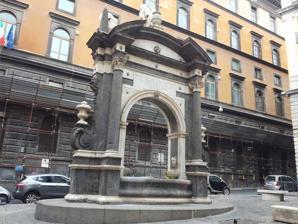
Building: Fontana della Sellaria
Country: Italy
Year built: 1649
The Fontana della Sellaria The Fontana della Sellaria or Selleria is a Baroque public fountain on piazzetta del Grande Archivio in Naples , Italy. It was commissioned in 1649 from Onofrio Antonio Gisolfi by Íñigo Vélez de Guevara to commemorate the latter's suppression of the Neapolitan Republic . References